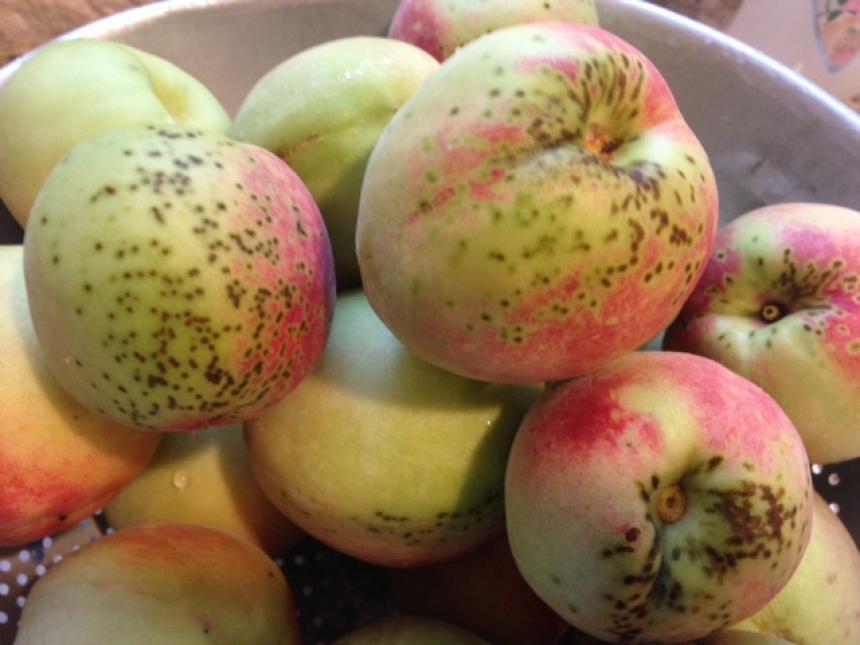
Plant: Peach
Disease: peach scab